StarCom Racing

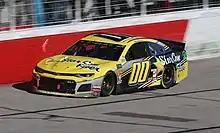
Landon Cassill in the No. 00 at Atlanta Motor Speedway in 2019.

On September 25, 2017, StarCom Fiber, who had sponsored Derrike Cope throughout the season at Premium Motorsports, announced their intentions to field a car in the MENCS, selecting driver Derrike Cope to drive No. 00 StarCom Fiber Chevrolet. On October 17, 2017, it was reported StarCom Racing would make its MENCS debut at Kansas Speedway for the 2017 Hollywood Casino 400.